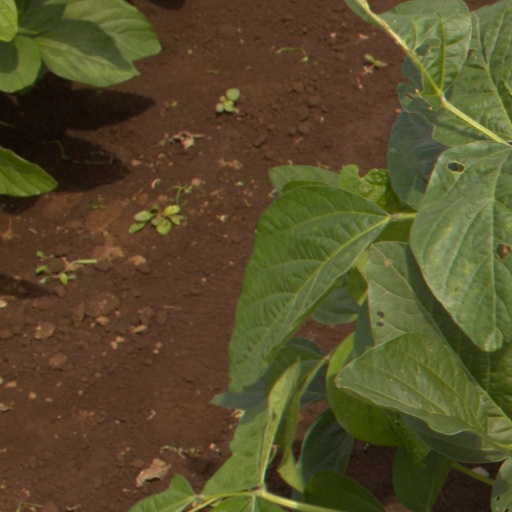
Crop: soybean